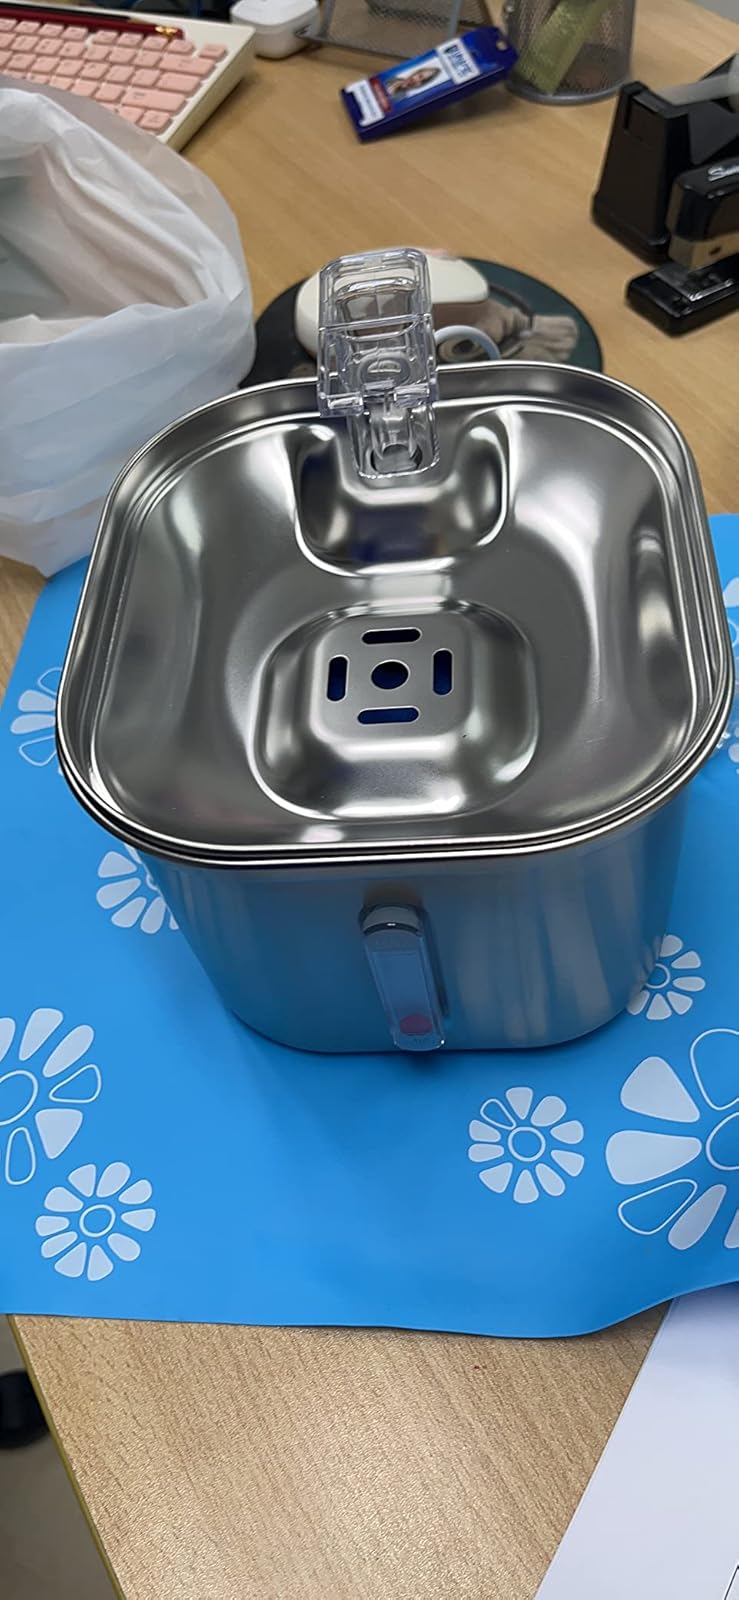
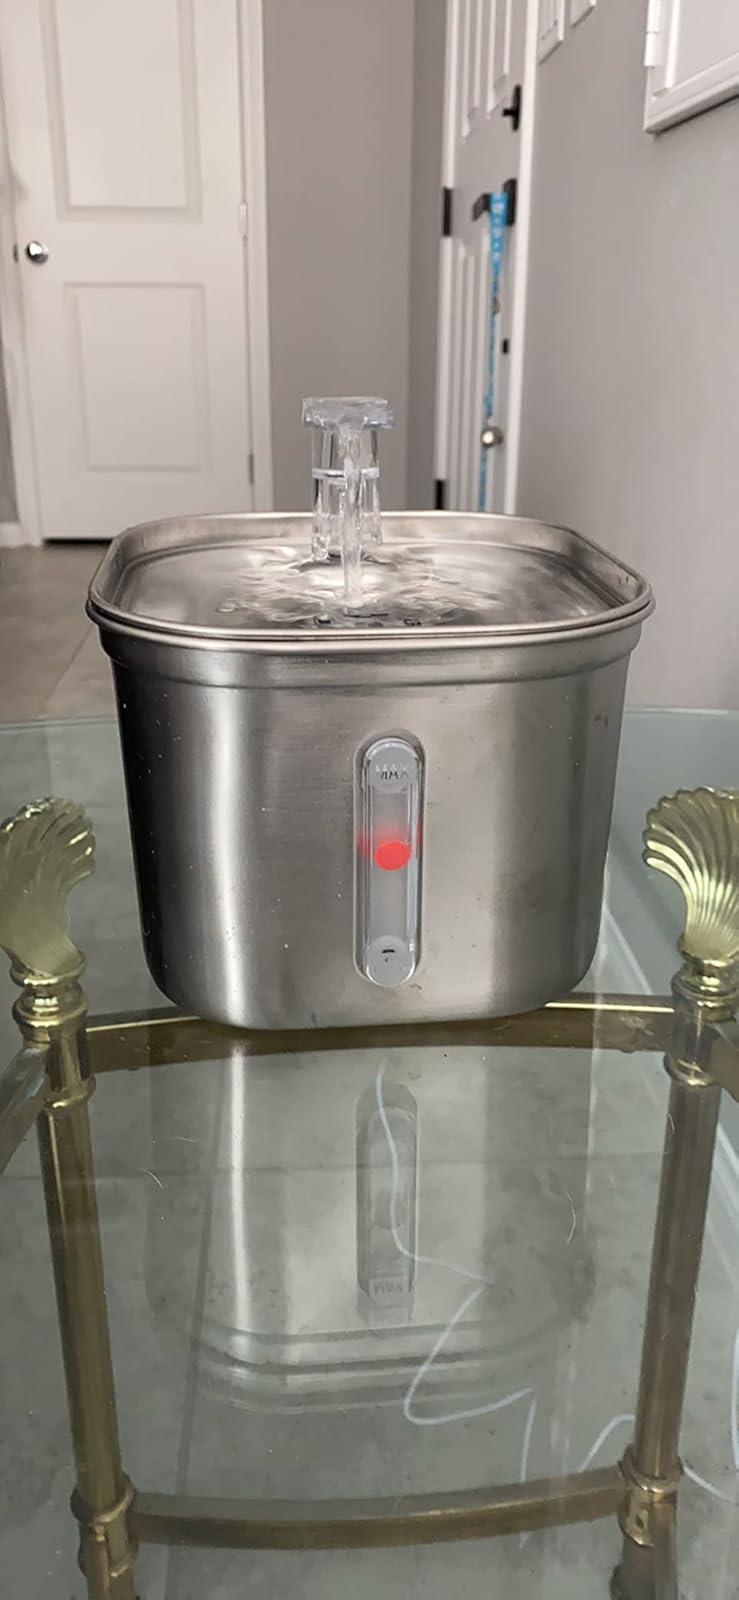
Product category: items_bowl
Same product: yes